Ellyse Gamble

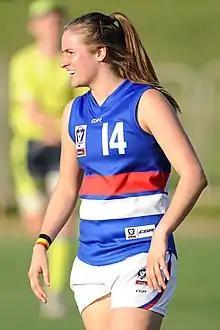
Gamble in June 2018

Ellyse Gamble (born 16 September 1997) is an Australian rules footballer playing for Essendon in the AFL Women's competition. Gamble was drafted by the Western Bulldogs with their ninth selection and sixty-ninth overall in the 2016 AFL Women's draft. She made her debut in the thirty-two point win against at VU Whitten Oval in the opening round of the 2017 season. She played six matches in her debut season. It was revealed that Gamble had signed a contract extension with the club on 16 June 2021, after playing 8 out 9 possible games for the club that season. Gamble achieved selection in Champion Data's 2021 AFLW All-Star stats team, after averaging the best in the league for one-on-one loss rate in the 2021 AFL Women's season, with a percentage of just 10.5 percent. In May 2022, Gamble joined expansion club Essendon.